Jon Glaser Loves Gear

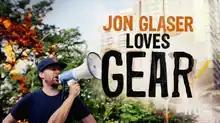

Jon Glaser Loves Gear is an American mockumentary television series with reality segments that premiered October 25, 2016 on truTV. Hosted by Jon Glaser playing a fictionalized version of himself, the show focuses on the comedian's love of gear and gadgets. It's also the third series created by Glaser that he co-produced with production company PFFR, following "Delocated" and "Neon Joe, Werewolf Hunter".